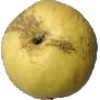
Label: Apple Golden 1